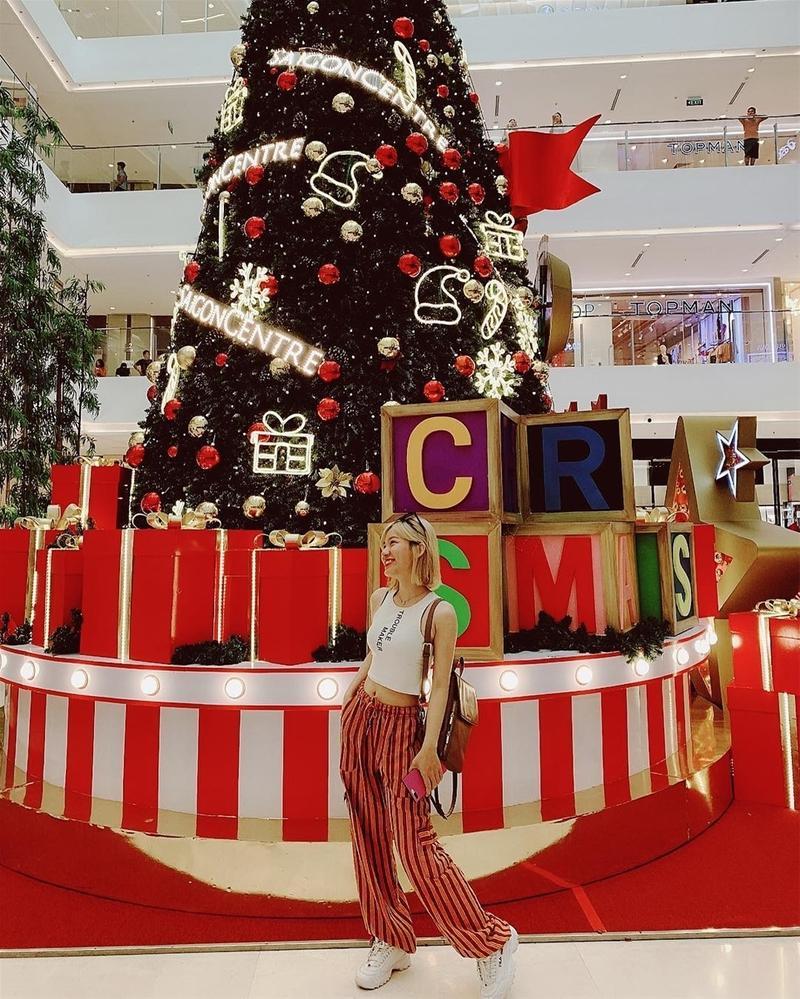
có một cô gái đang tạo dáng ở trước một cây thông noel